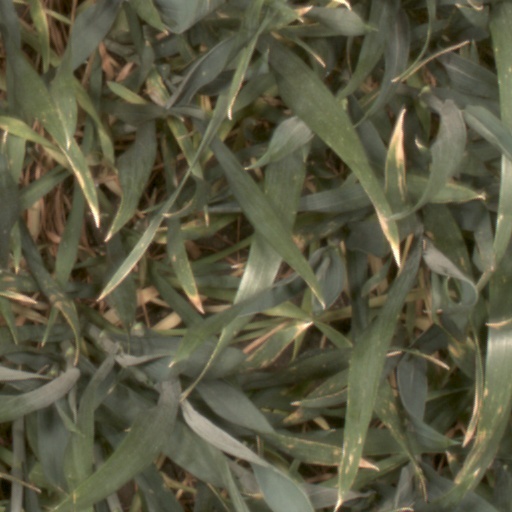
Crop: wheat